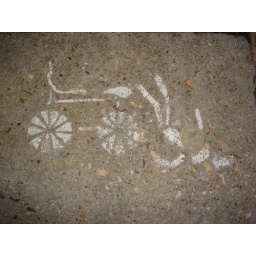
on the sidewalk of magazine street just uptown of marengo in new orleans